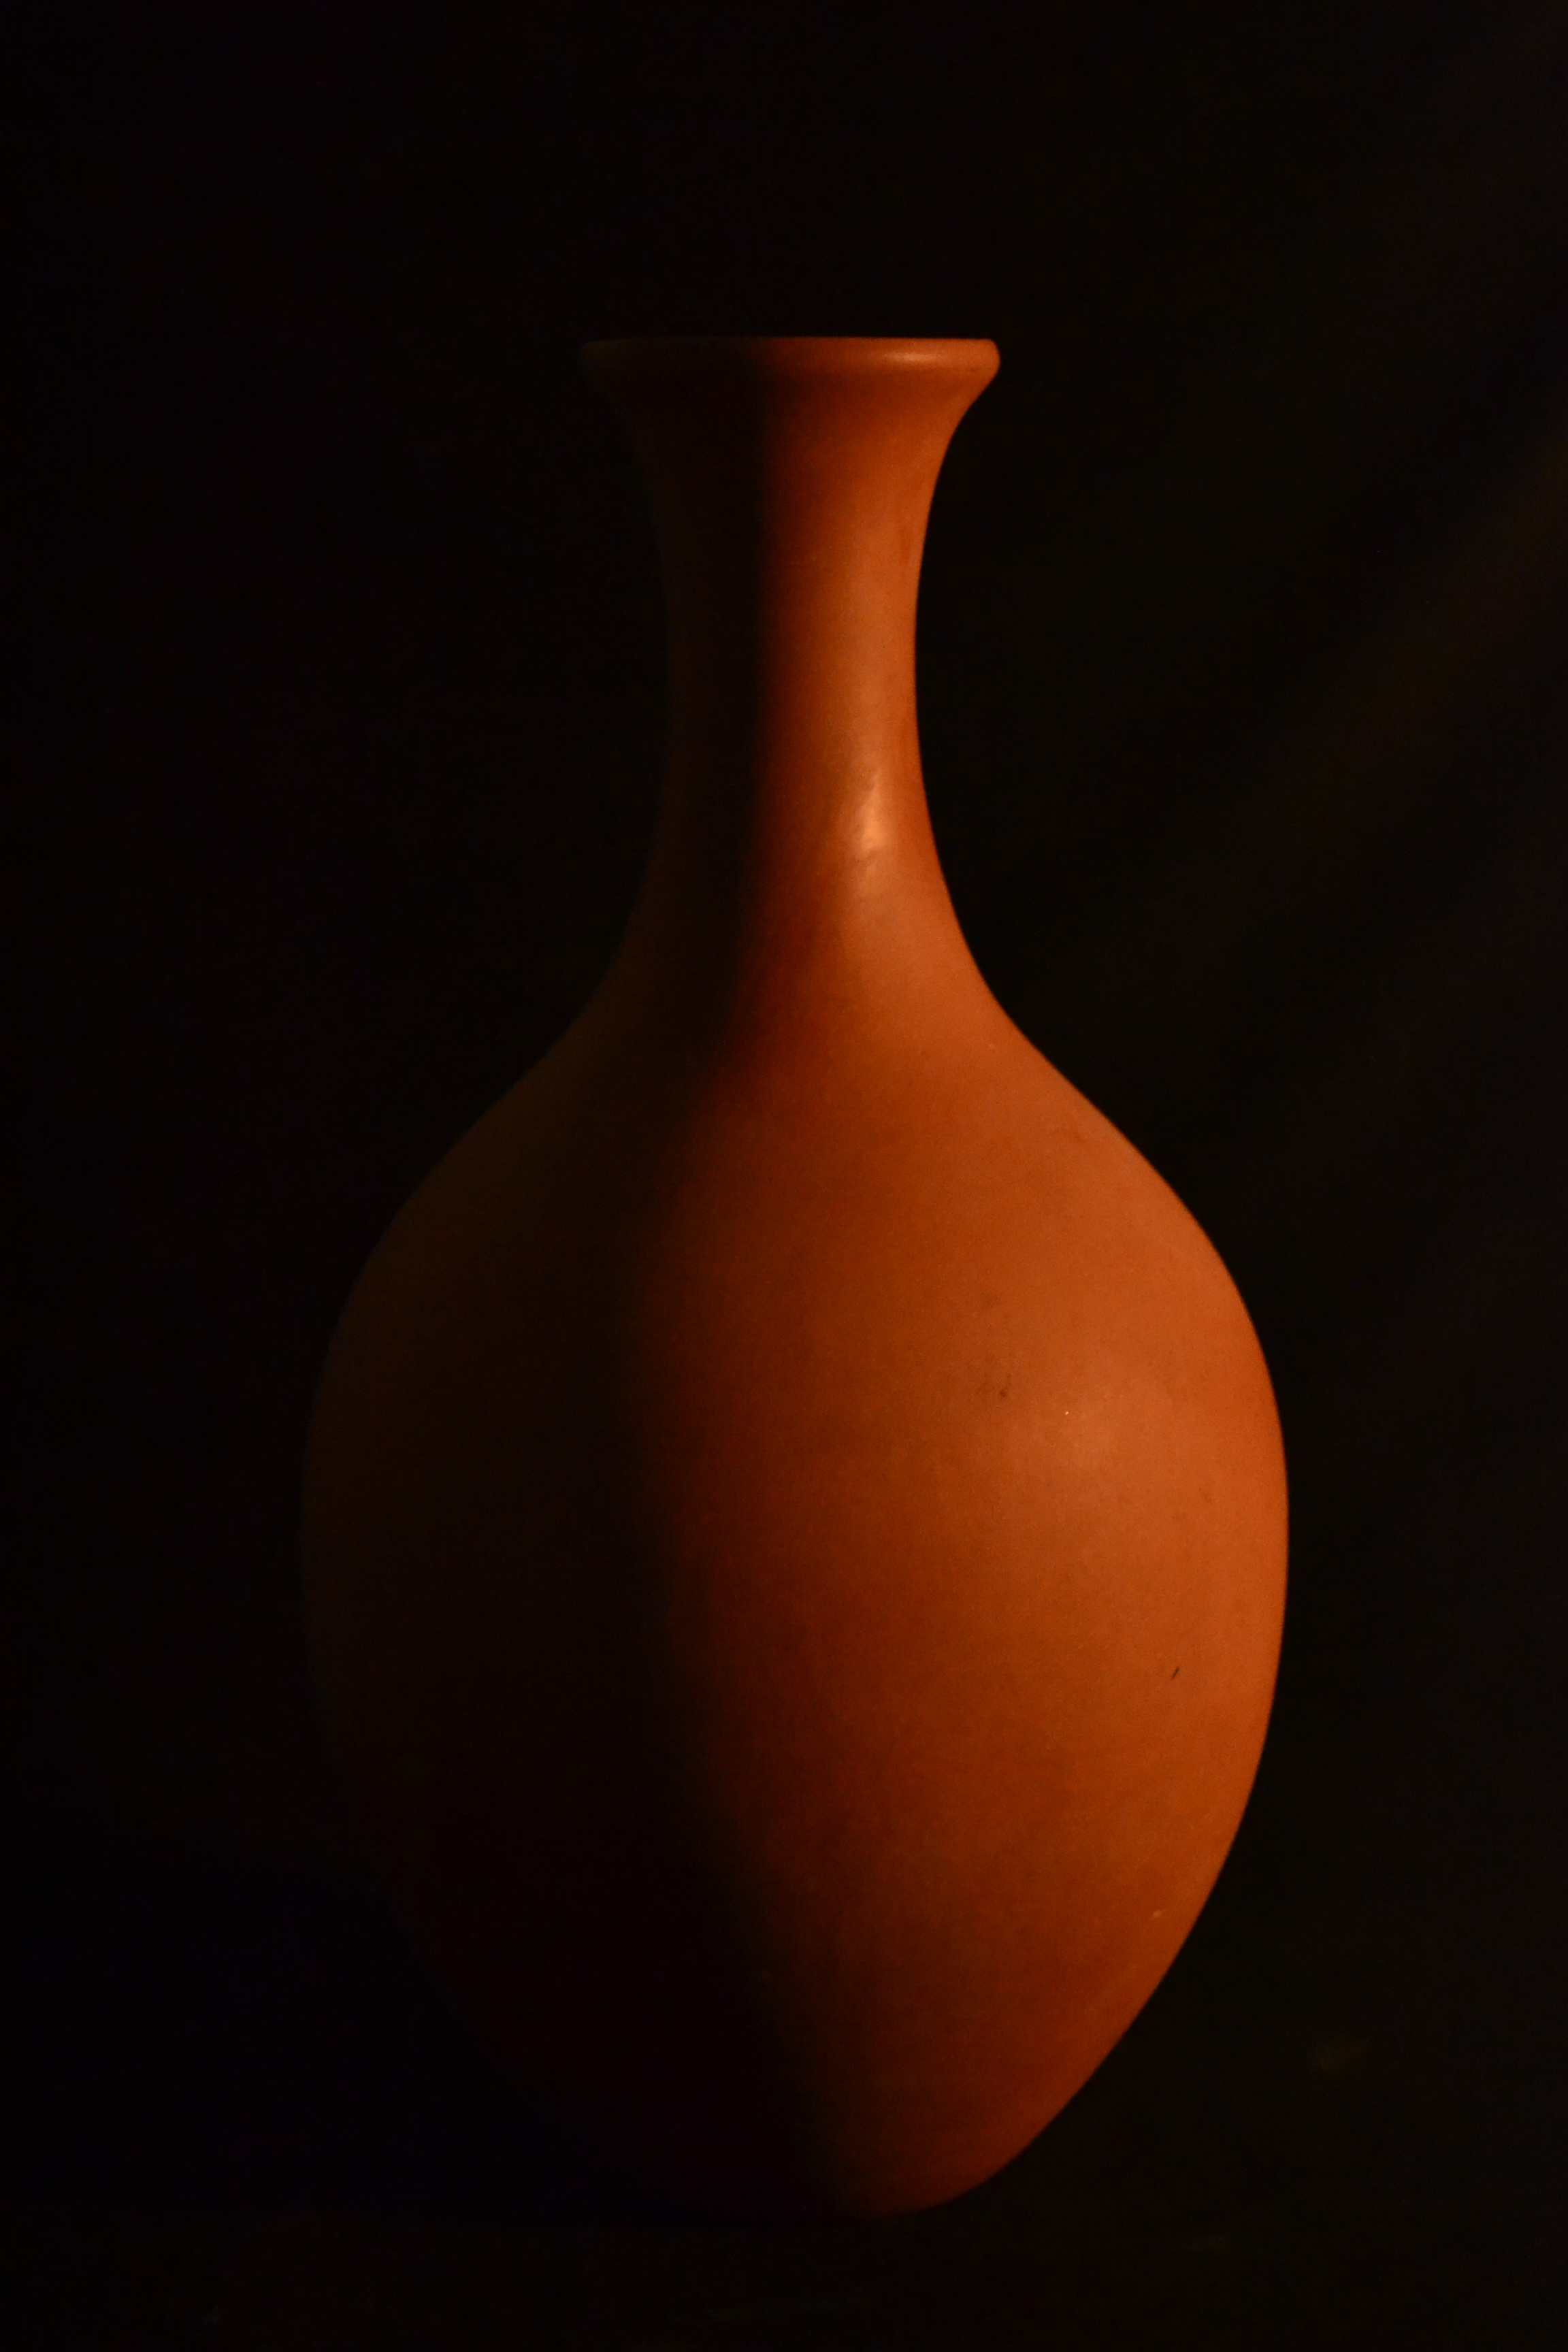
light, pot, vase, ceramic, shadow, flame, darkness, lighting, claw, static, black background, still life photography